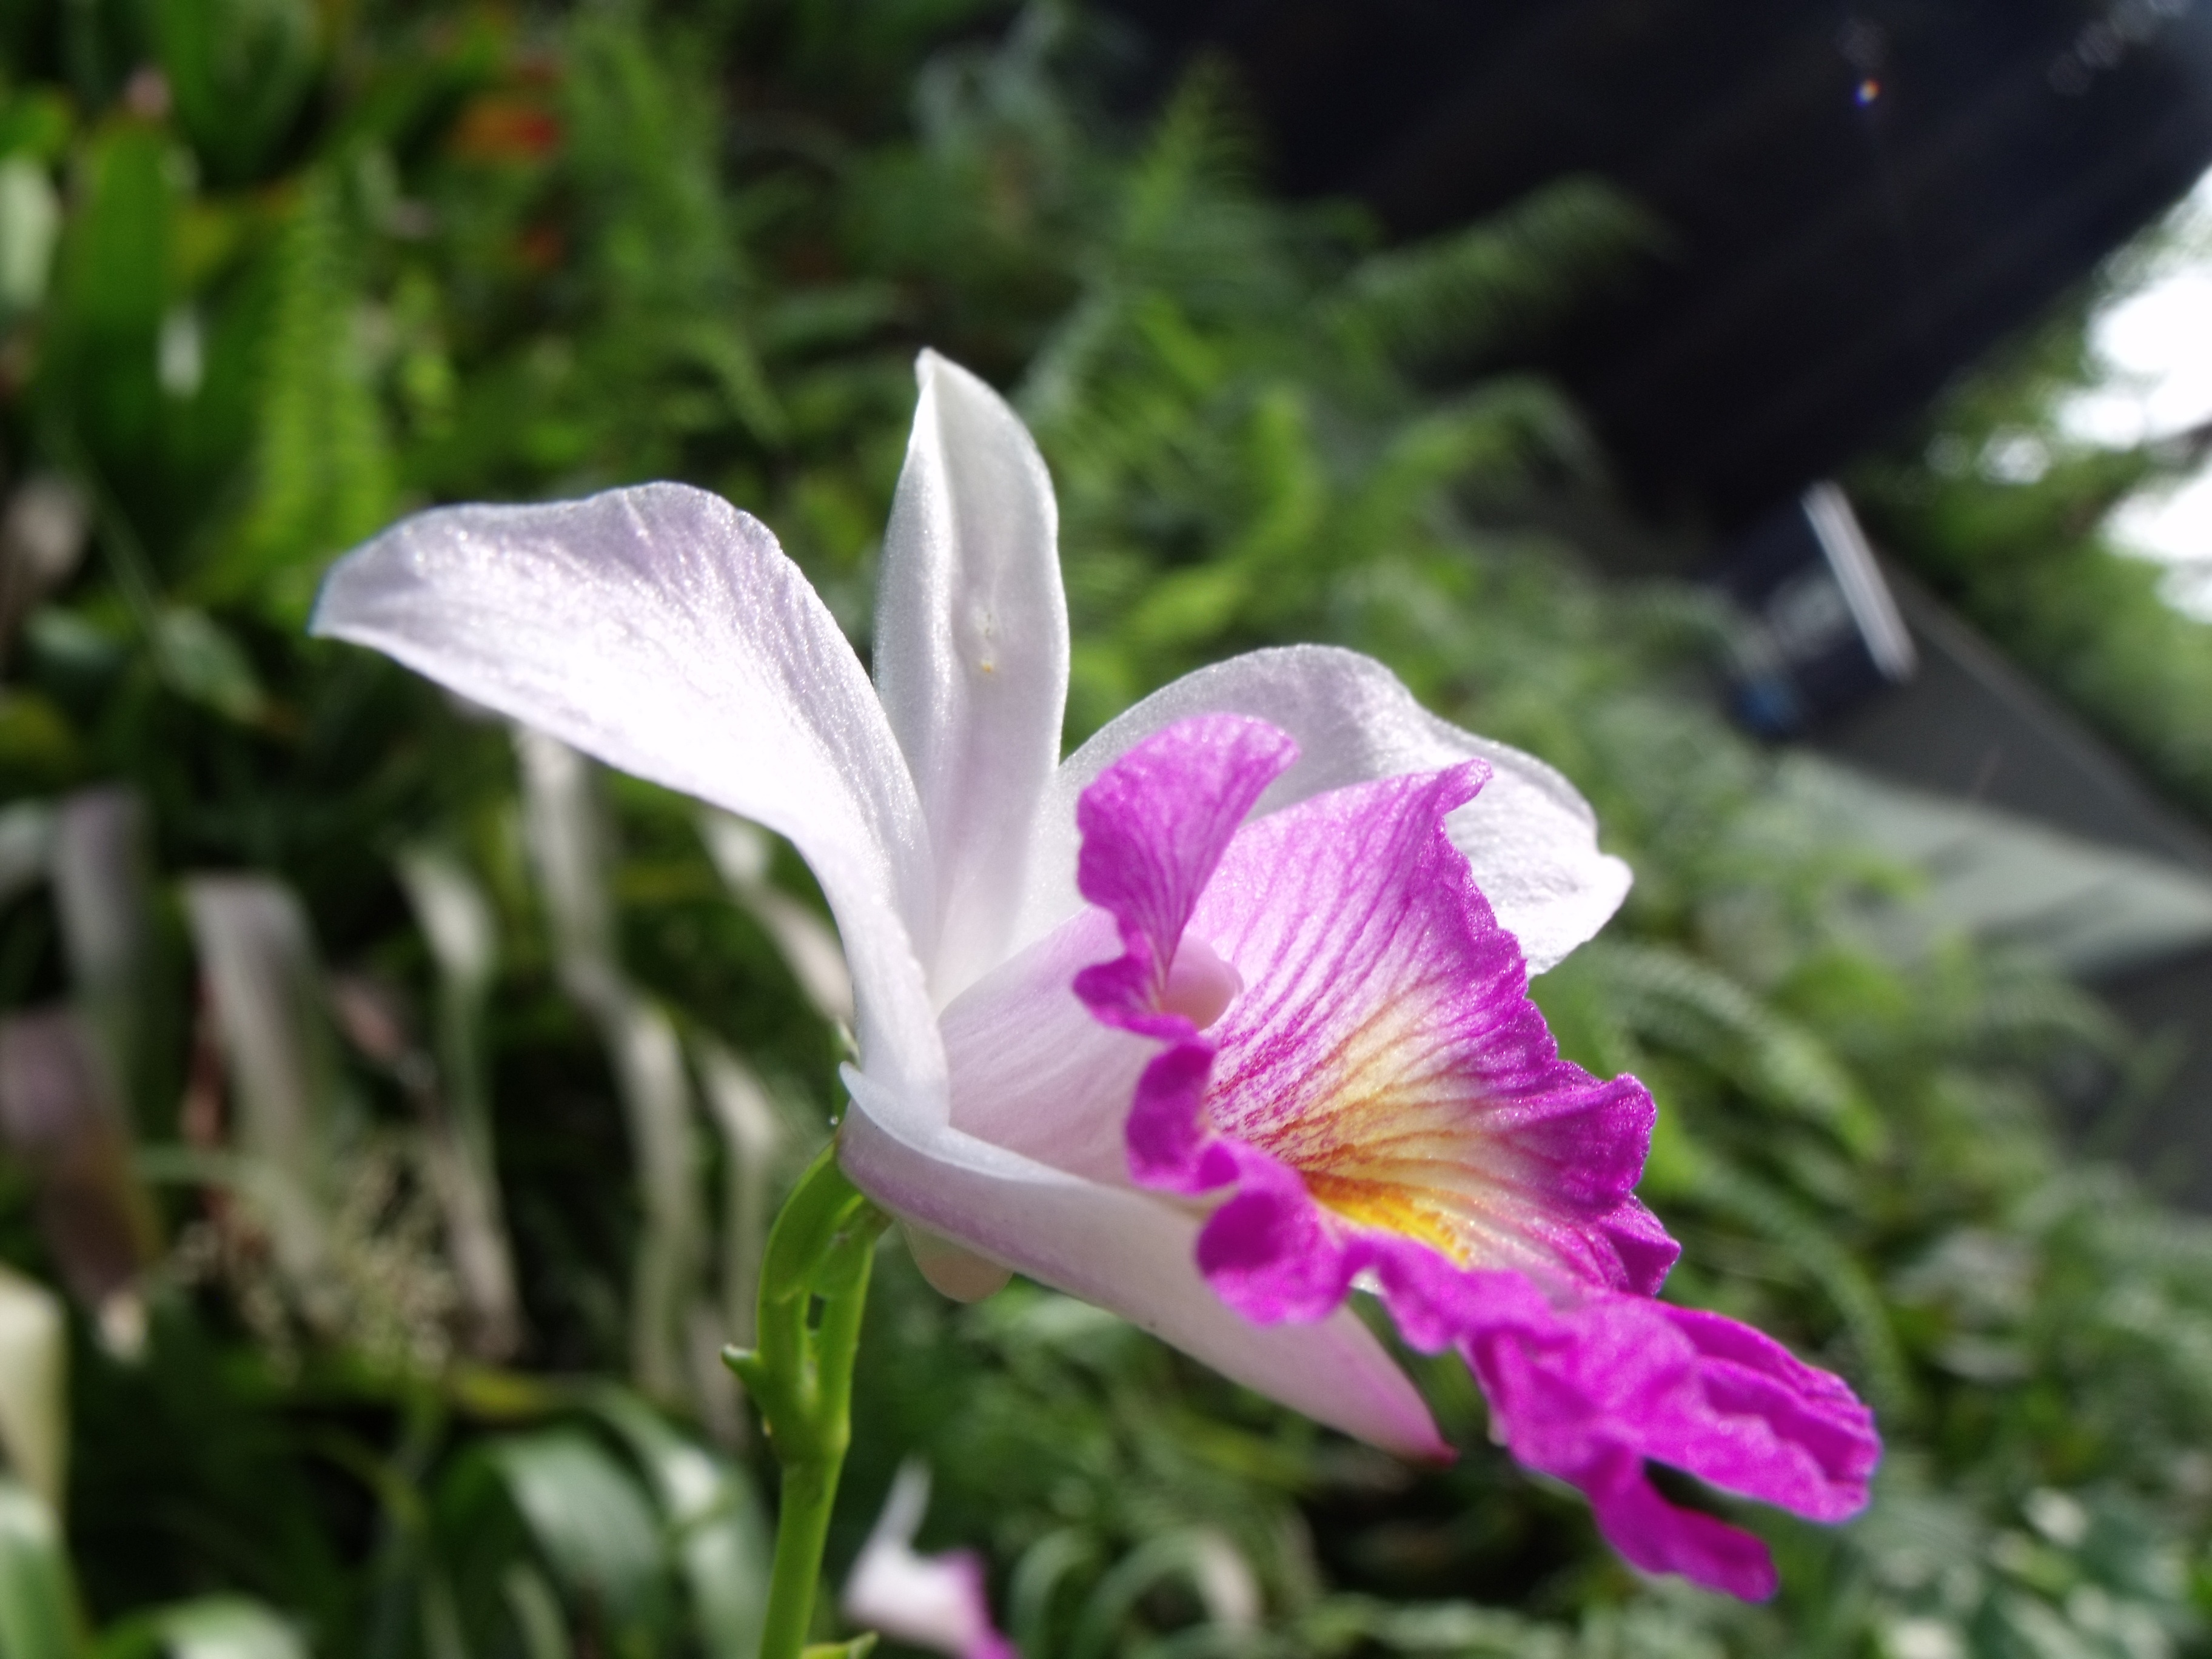
plant, flower, botany, flora, orchid, wildflower, flowers, iris, eye, macro photography, flowering plant, cattleya, land plant, iris family